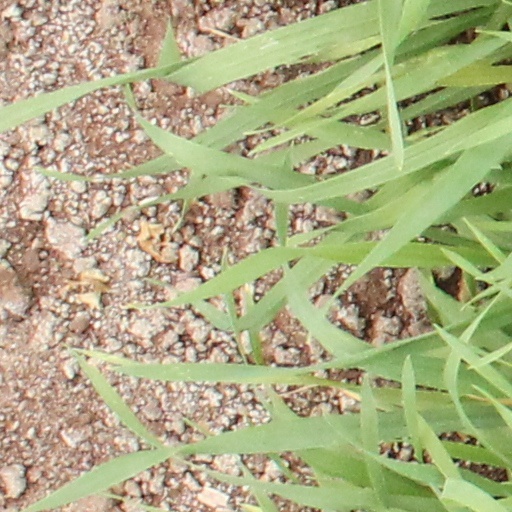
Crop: wheat